Disappearance of Aimee Semple McPherson

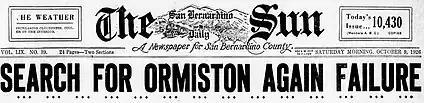

Along with insufficient evidence acquired at Carmel, Ormiston's affidavit was believed to have influenced the discontinuance of the second grand jury investigation of the McPherson case around August 11. However, developments occurred with a new prosecution witness, Lorraine Wiseman-Sielaff; and renewed efforts were made by Los Angeles authorities to bring Ormiston back to Los Angeles.